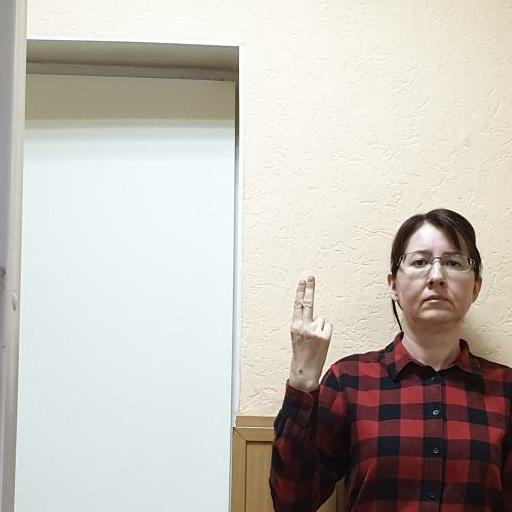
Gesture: two_up_inverted